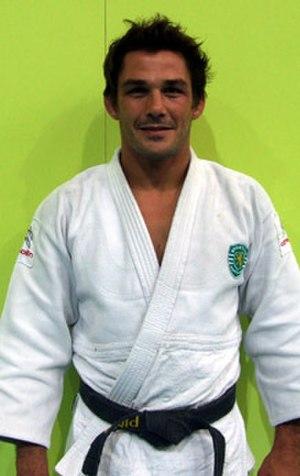
João Alexandre Ferreira de Pina dit João Pina est un judoka portugais évoluant dans la catégorie des moins de 73 kg.